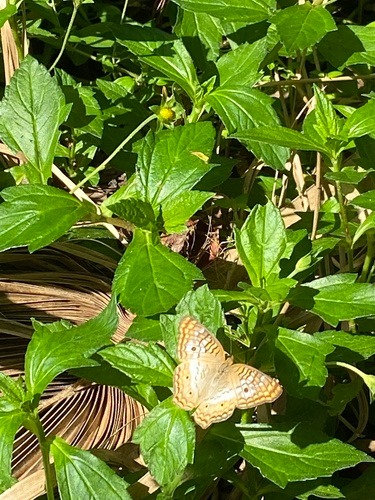
Scientific name: Anartia jatrophae
Common name: White peacock
Family: Nymphalidae
Order: Lepidoptera
Pollinator type: Primary pollinator
Habitat: Gardens, parks, and open areas
Geographic range: Southern United States to Argentina
Conservation status: Least Concern